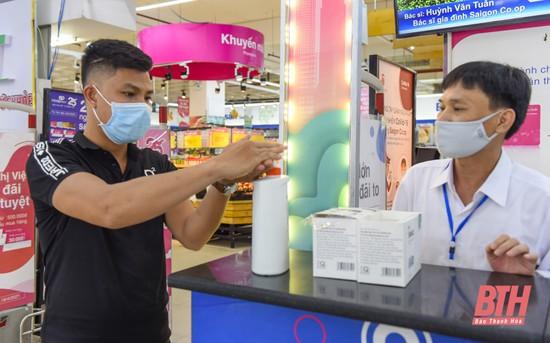
có một người đàn ông mặc áo sơ mi trắng đang nhìn nam thanh niên thực hiện xịt khuẩn